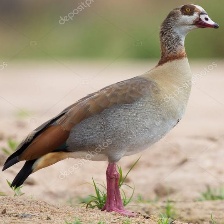
Species: EGYPTIAN GOOSE
Scientific name: ALOPOCHEN AEGYPTIACA
ImageNet parent category: goose